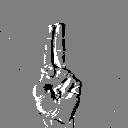
ASL letter: u